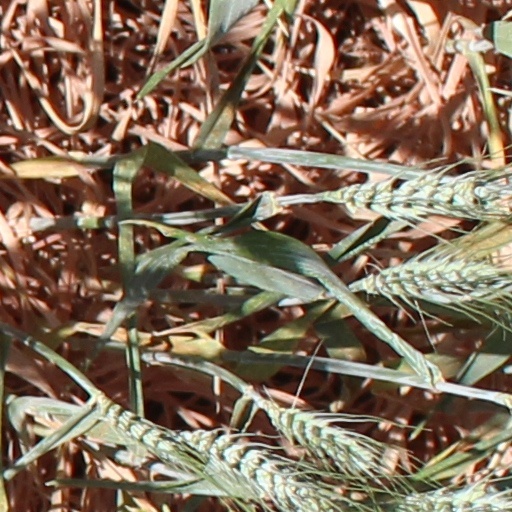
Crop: wheat